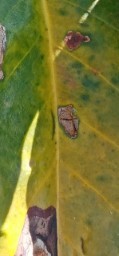
Label: Miner